Ring of Fire II

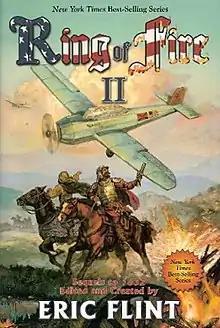
First edition

Ring of Fire II is a 2008 anthology created by editor-author-historian Eric Flint. It is the second anthology in the "1632" series, after "Ring of Fire" (2004).